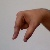
The image shows a hand gesture representing the letter 'Q' in Indian Sign Language.